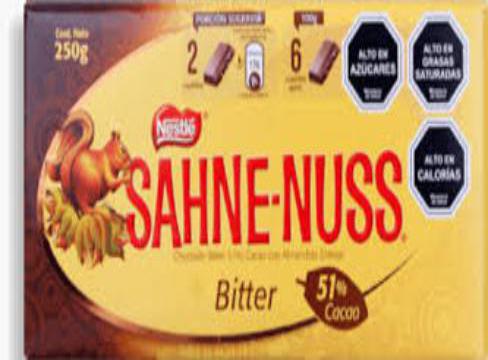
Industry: Food